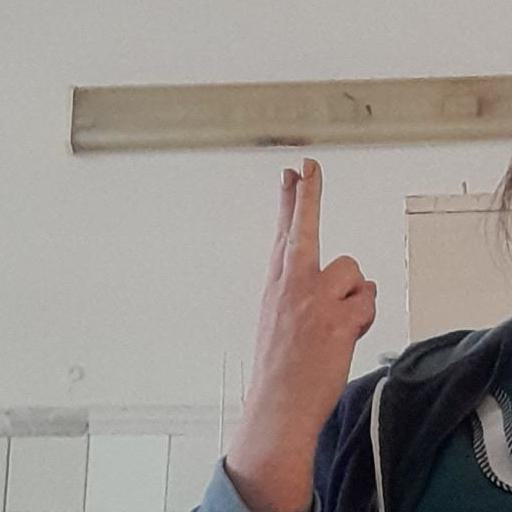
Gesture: two_up_inverted